Sedley Taylor

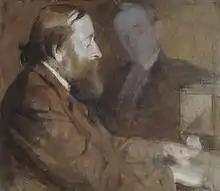
Sedley Taylor painted by Margaret Bernadine Hall, 1898

Sedley Taylor (29 November 1834 – 14 March 1920) was a British academic, librarian and one of the Professors at the Trinity College in Cambridge, England. He is known for his works on the science of music and on profit-sharing in industry.